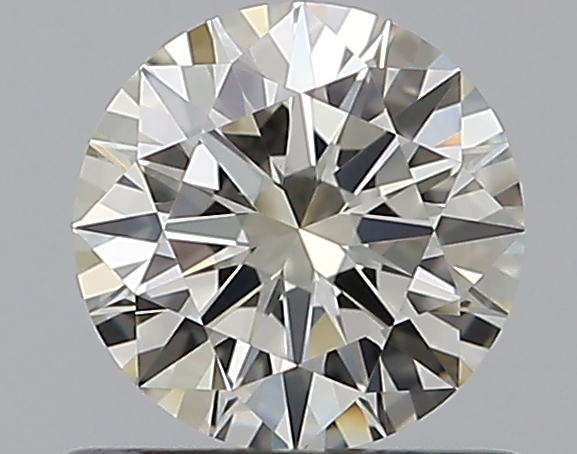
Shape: round
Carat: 0.59
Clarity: VVS2
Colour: K
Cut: EX
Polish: EX
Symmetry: EX
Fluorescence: F
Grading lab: GIA
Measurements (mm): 5.4 x 5.43 x 3.28